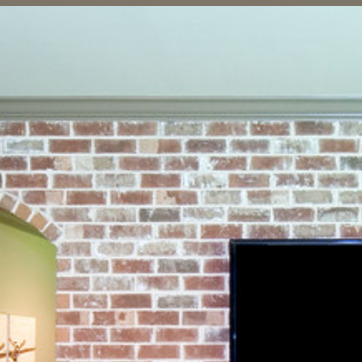
Material: brick